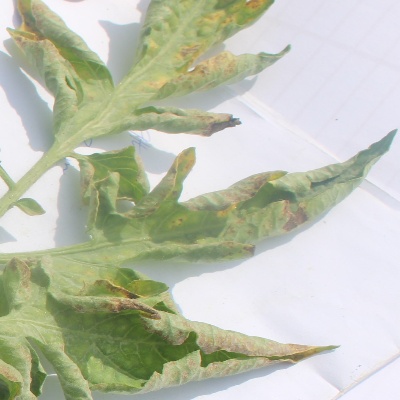
Crop: Tomato
Condition: leaf curl